Hurricane Ana

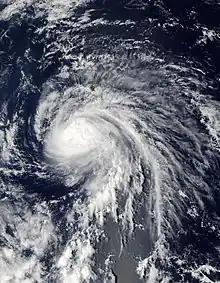
Ana near peak intensity south of Hawaii on October 17

Hurricane Ana was the second tropical cyclone in 2014 to threaten the U.S. state of Hawaii, after Iselle in August. The twenty-first named storm and fifteenth hurricane of the 2014 Pacific hurricane season, Ana formed from a disturbance that formed in the Central Pacific in mid-October. It rapidly consolidated, and a tropical depression developed by October 13. Aided by favorable conditions, Ana gradually strengthened while moving westward, threatening to pass over the island chain of Hawaii once or several times as indicated by early forecasts. By October 17, it had strengthened to a hurricane south of Hawaii and reached its peak intensity shortly afterwards while also making its closest approach. Afterwards, Ana weakened and began to fluctuate in intensity as it turned to the north and eventually northeast as it rounded a subtropical ridge and interacted with a cold front before becoming a hurricane briefly again on October 25. Ana transitioned into an extratropical cyclone on October 26, and raced across the northwest Pacific before dissipating by October 28 after it came ashore in Western Canada.